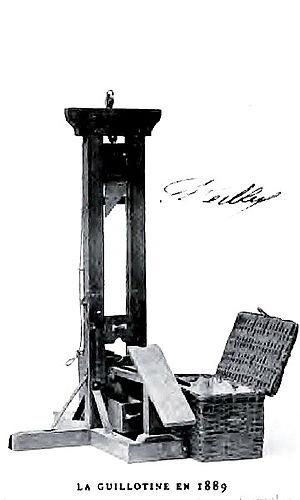
gravure d'une phoyographie d'un modèle réduit de guillotine (avec autographe de Deibler)
La guillotine est une machine de conception française, inspirée d’anciens modèles de machines à décapitation, et qui fut utilisée en France pour l’application officielle de la peine de mort par décapitation, puis dans certains cantons de Suisse, en Grèce, en Suède, en Belgique et en Allemagne. En France, une guillotine fonctionna à la prison des Baumettes pour la dernière fois en septembre 1977, et fut remisée définitivement, après l’abolition de la peine de mort en 1981, au Centre pénitentiaire de Marseille.